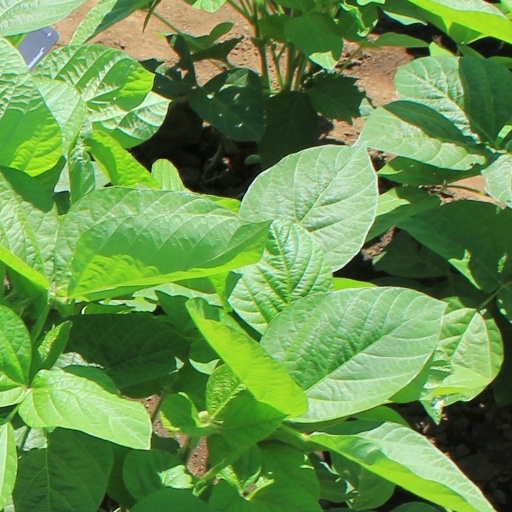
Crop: soybean